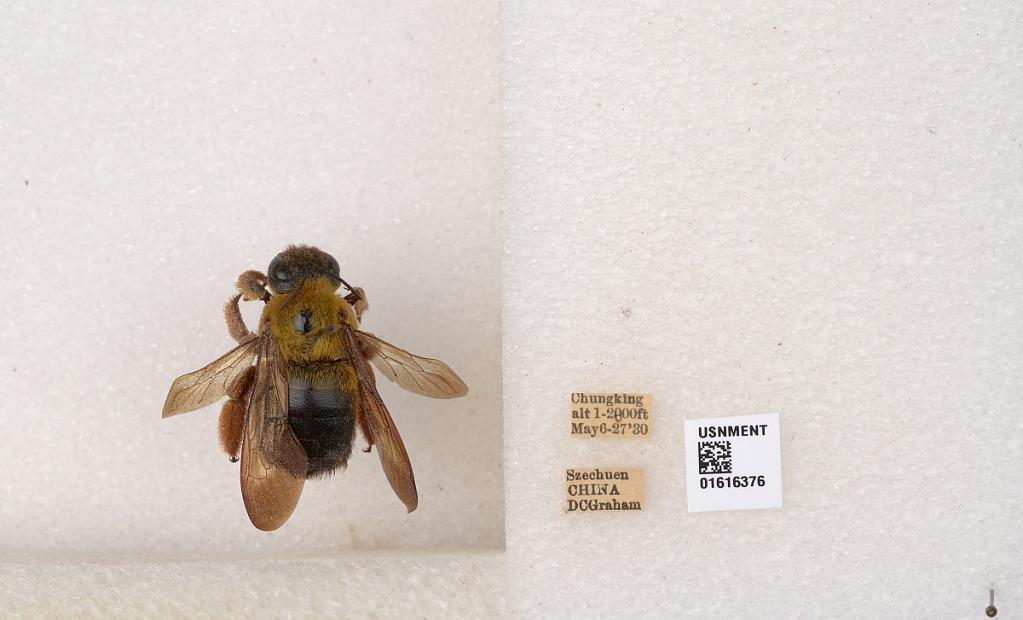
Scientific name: Xylocopa (Koptortosoma) sinensis Smith
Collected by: D. Graham
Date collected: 1930-5-6
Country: China
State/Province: Sichuan
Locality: Chungking